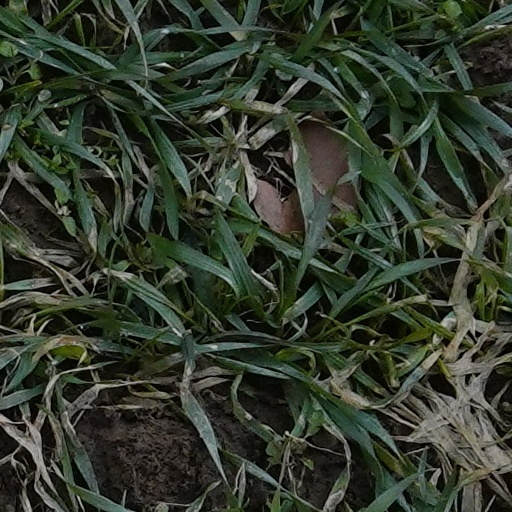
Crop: wheat